Emoé de la Parra

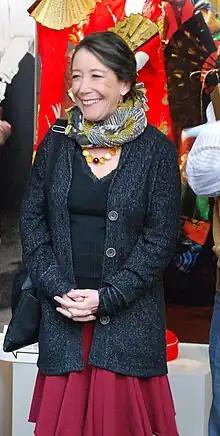
de la Parra at event to honor her mother at the Museo de Arte Popular

Emoé de la Parra (born Emoé de la Parra Vargas on June 16, 1951, in Mexico City, Mexico) is a Mexican actress and academic, daughter of Mexican writer Yolanda Vargas Dulché. Most of her acting work has been in the theater but she is better known for her television work, including appearances in works written by her mother such as Encrucijada and Gabriel y Gabriela. Other acting related work has been direction and production of plays, along with screenplay adaptation and translations. Her academic work has been focused on philosophy, mostly with the Universidad Nacional Autónoma de México.